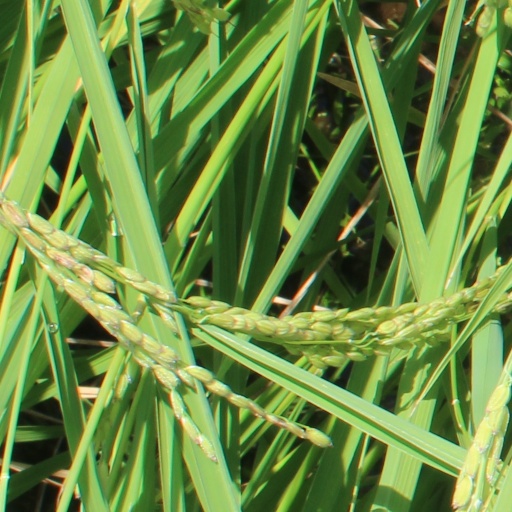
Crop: rice